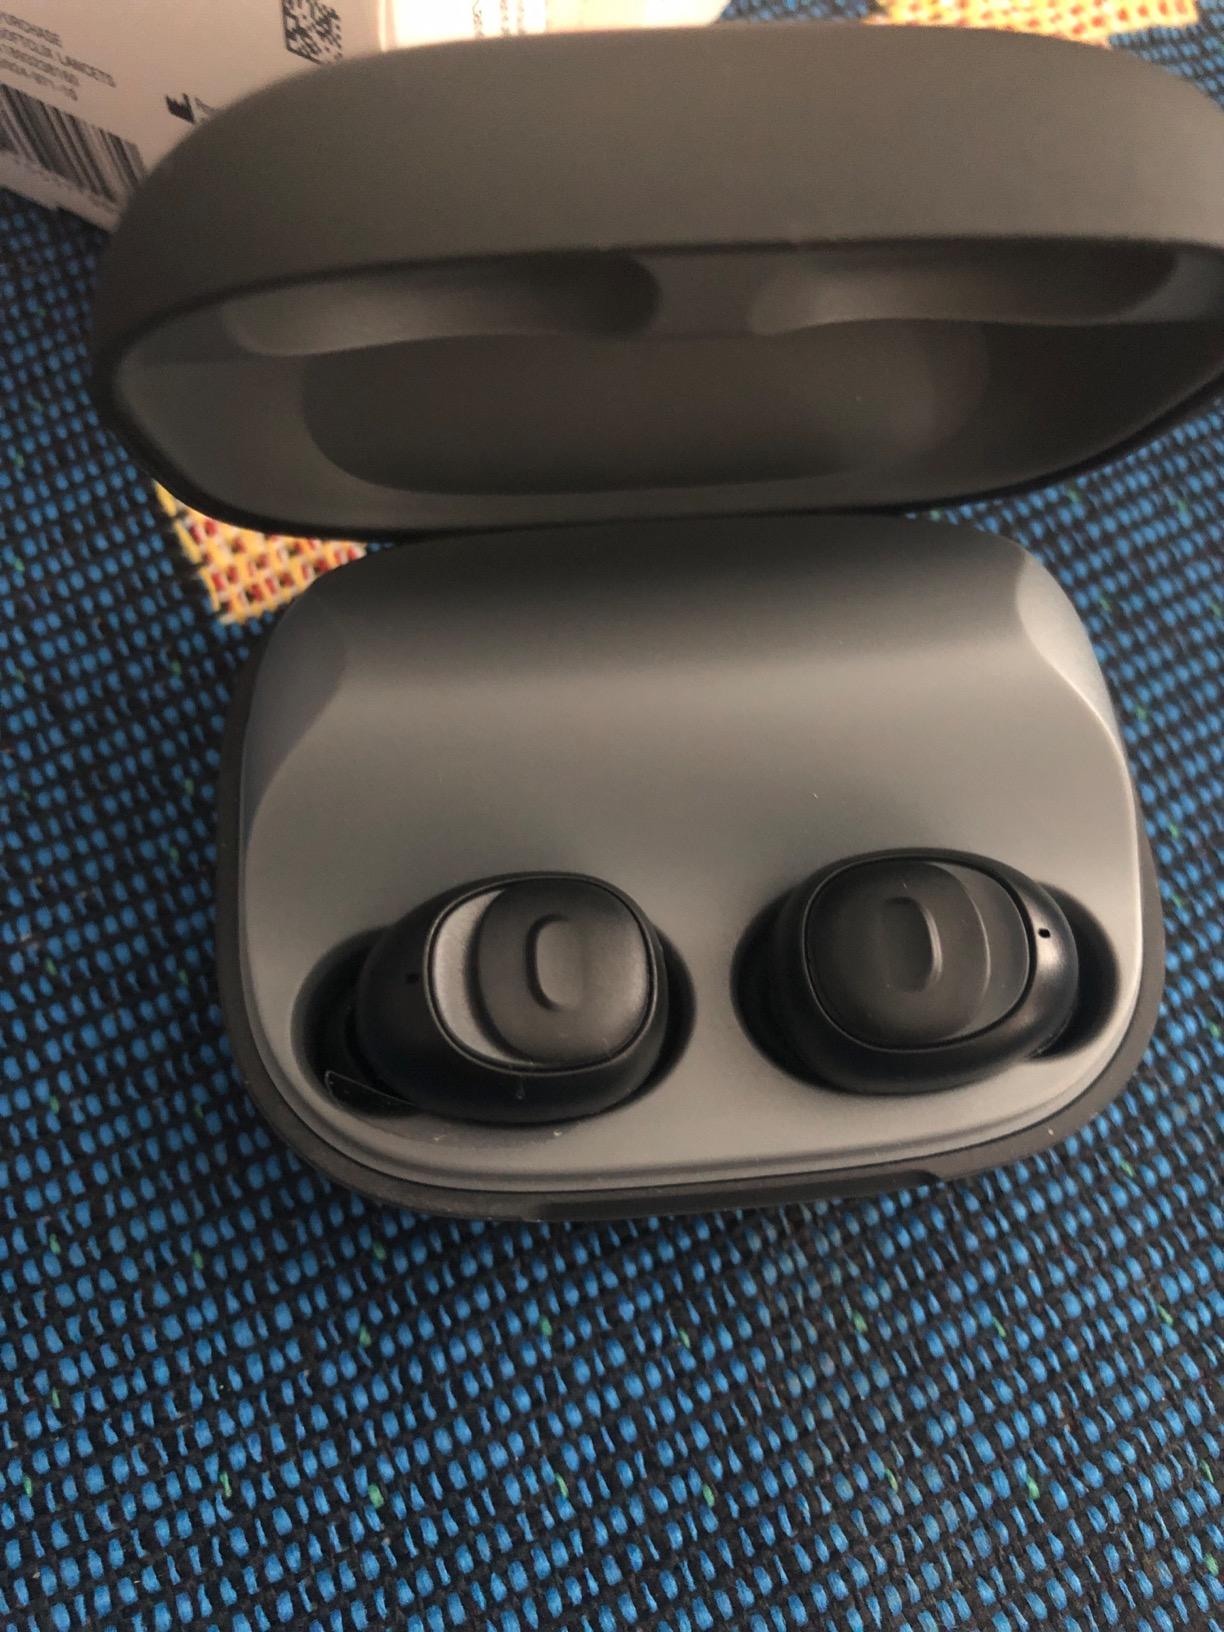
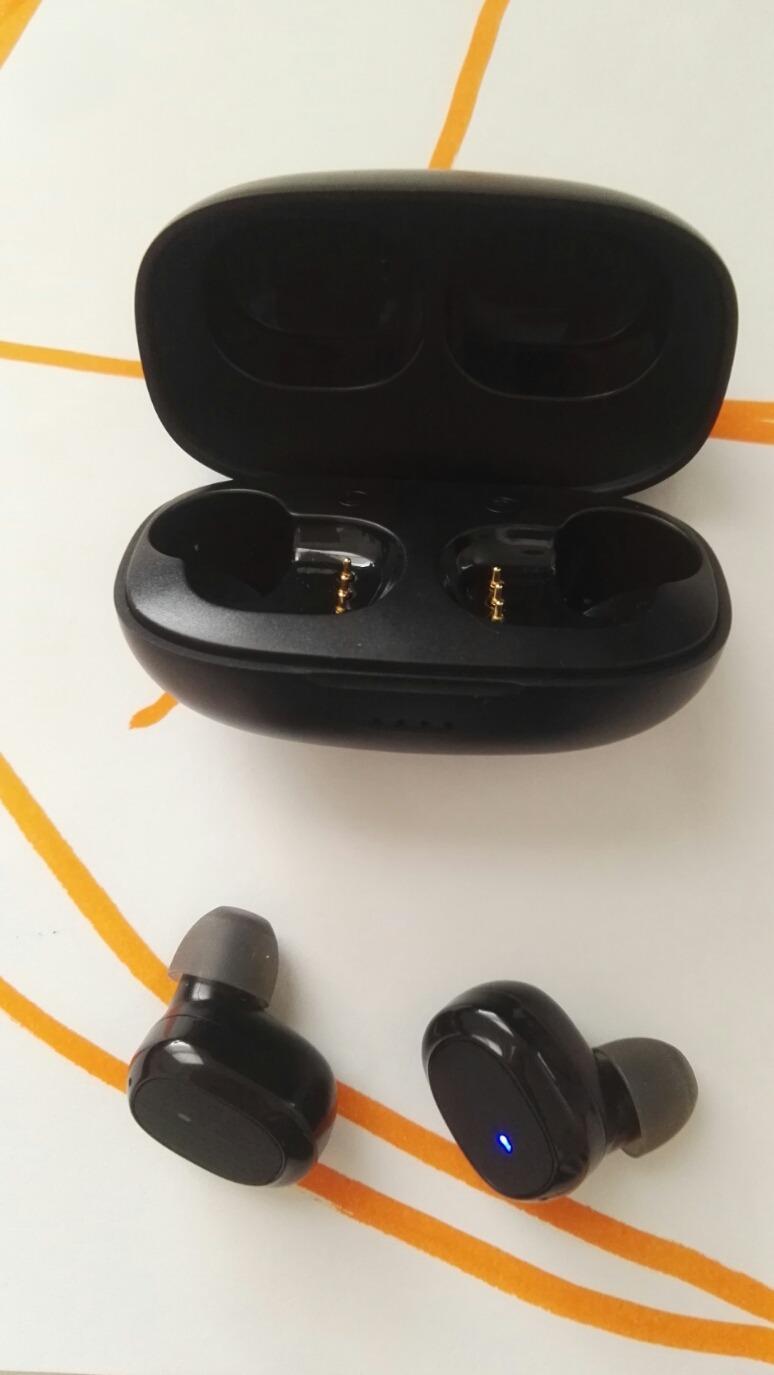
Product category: earbuds
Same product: no